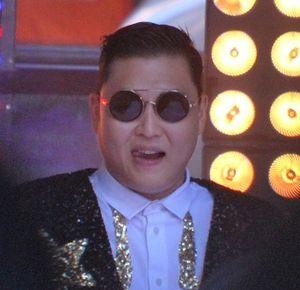
Cette page liste les titres numéro un des meilleures ventes de disques en France pour l'année 2012 selon le SNEP. Les ventes physiques et numériques d'albums et de singles sont fusionnées en France depuis le 31 janvier 2011. Les classements sont issus des 100 meilleures ventes de singles et des 200 meilleures ventes d'albums.
Gangnam Style est une chanson parodique du chanteur sud-coréen Psy, de son vrai nom Park Jai-Sang, cosignée avec Yoo Gun-Hyung. Le single est extrait de l'EP Psy 6, Part 1.